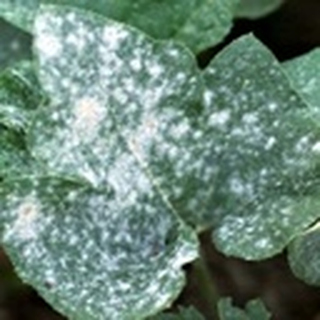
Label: cotton_powdery_mildew